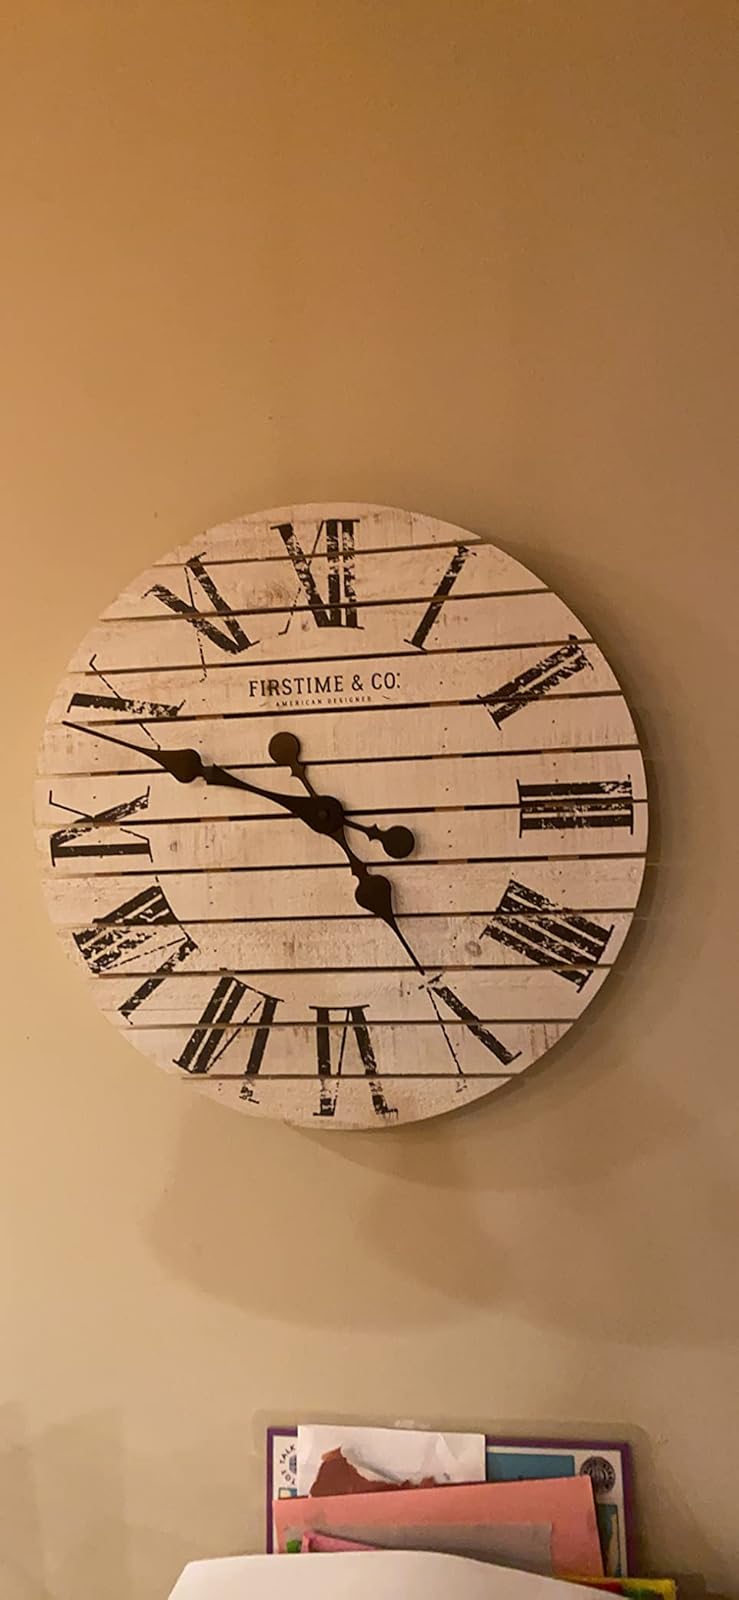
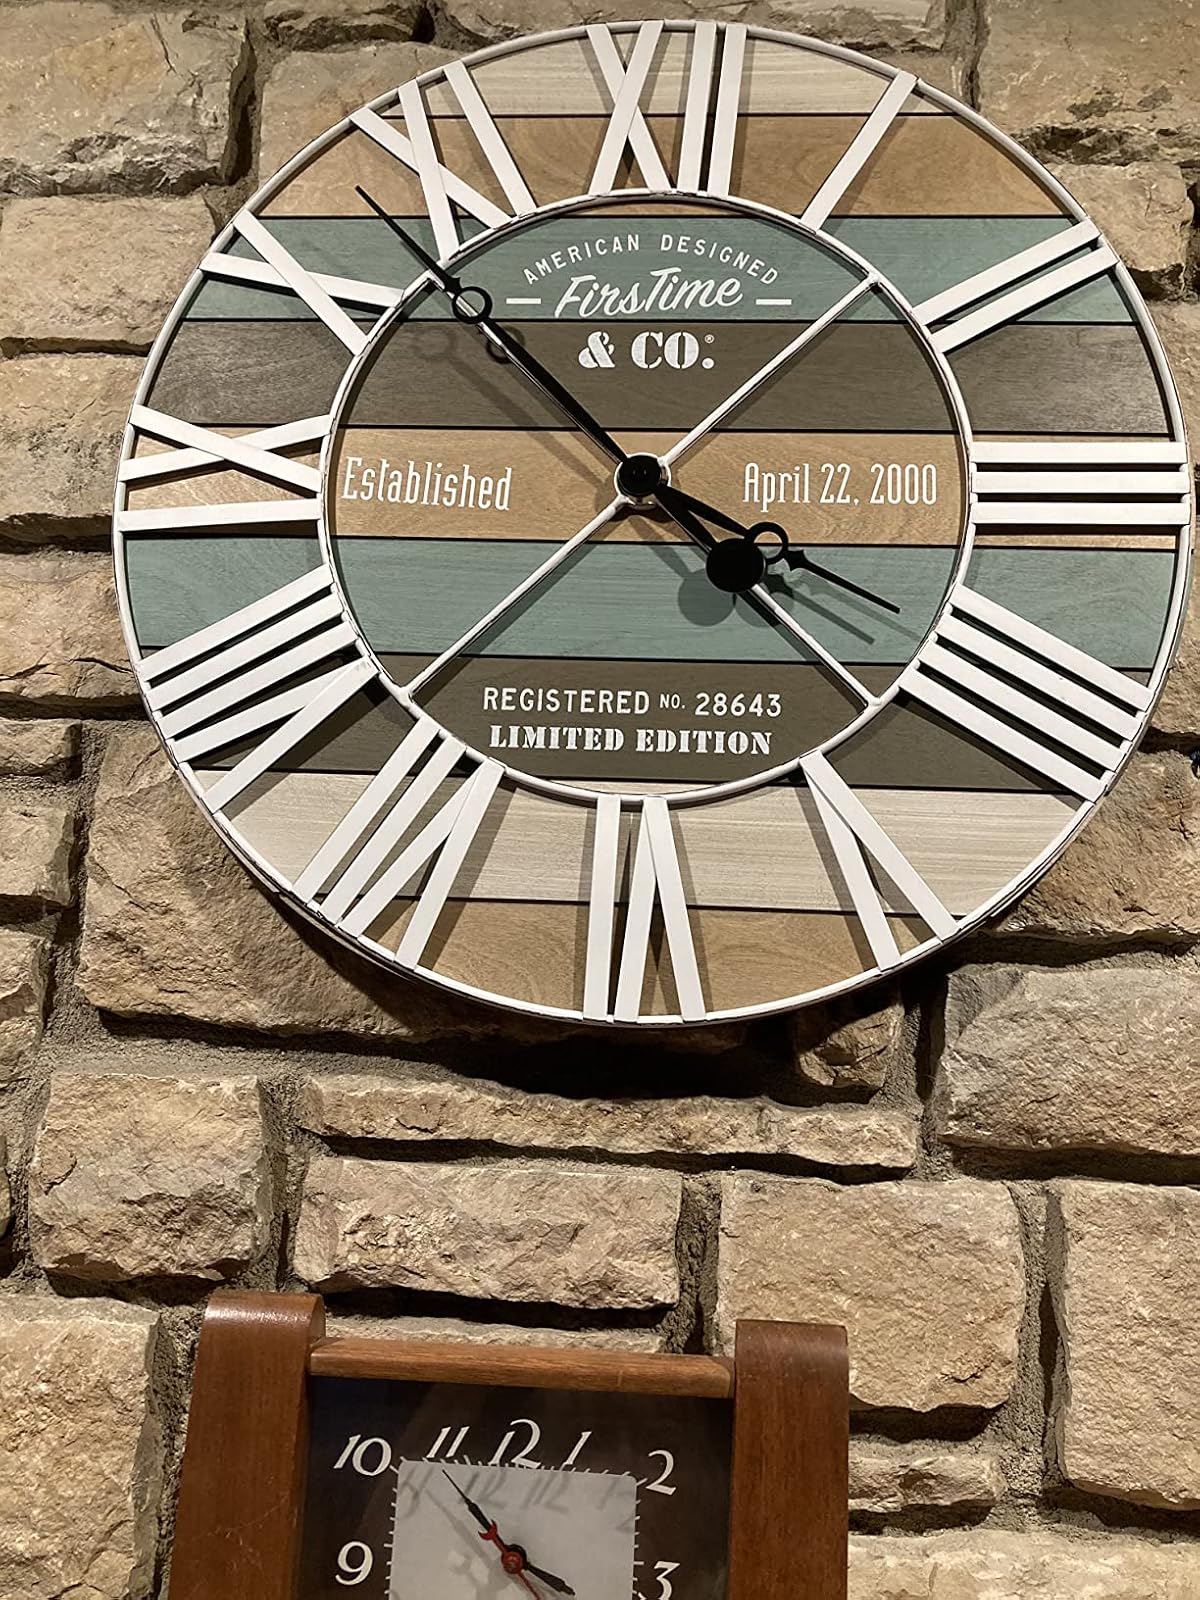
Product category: clock
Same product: no